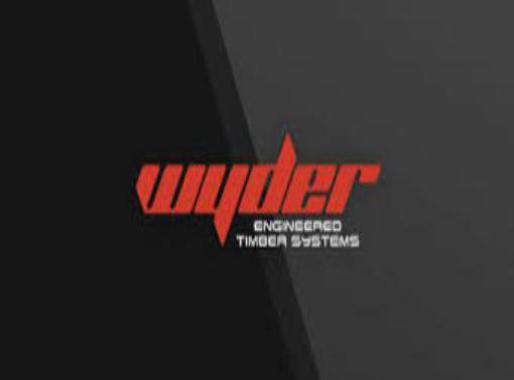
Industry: Food